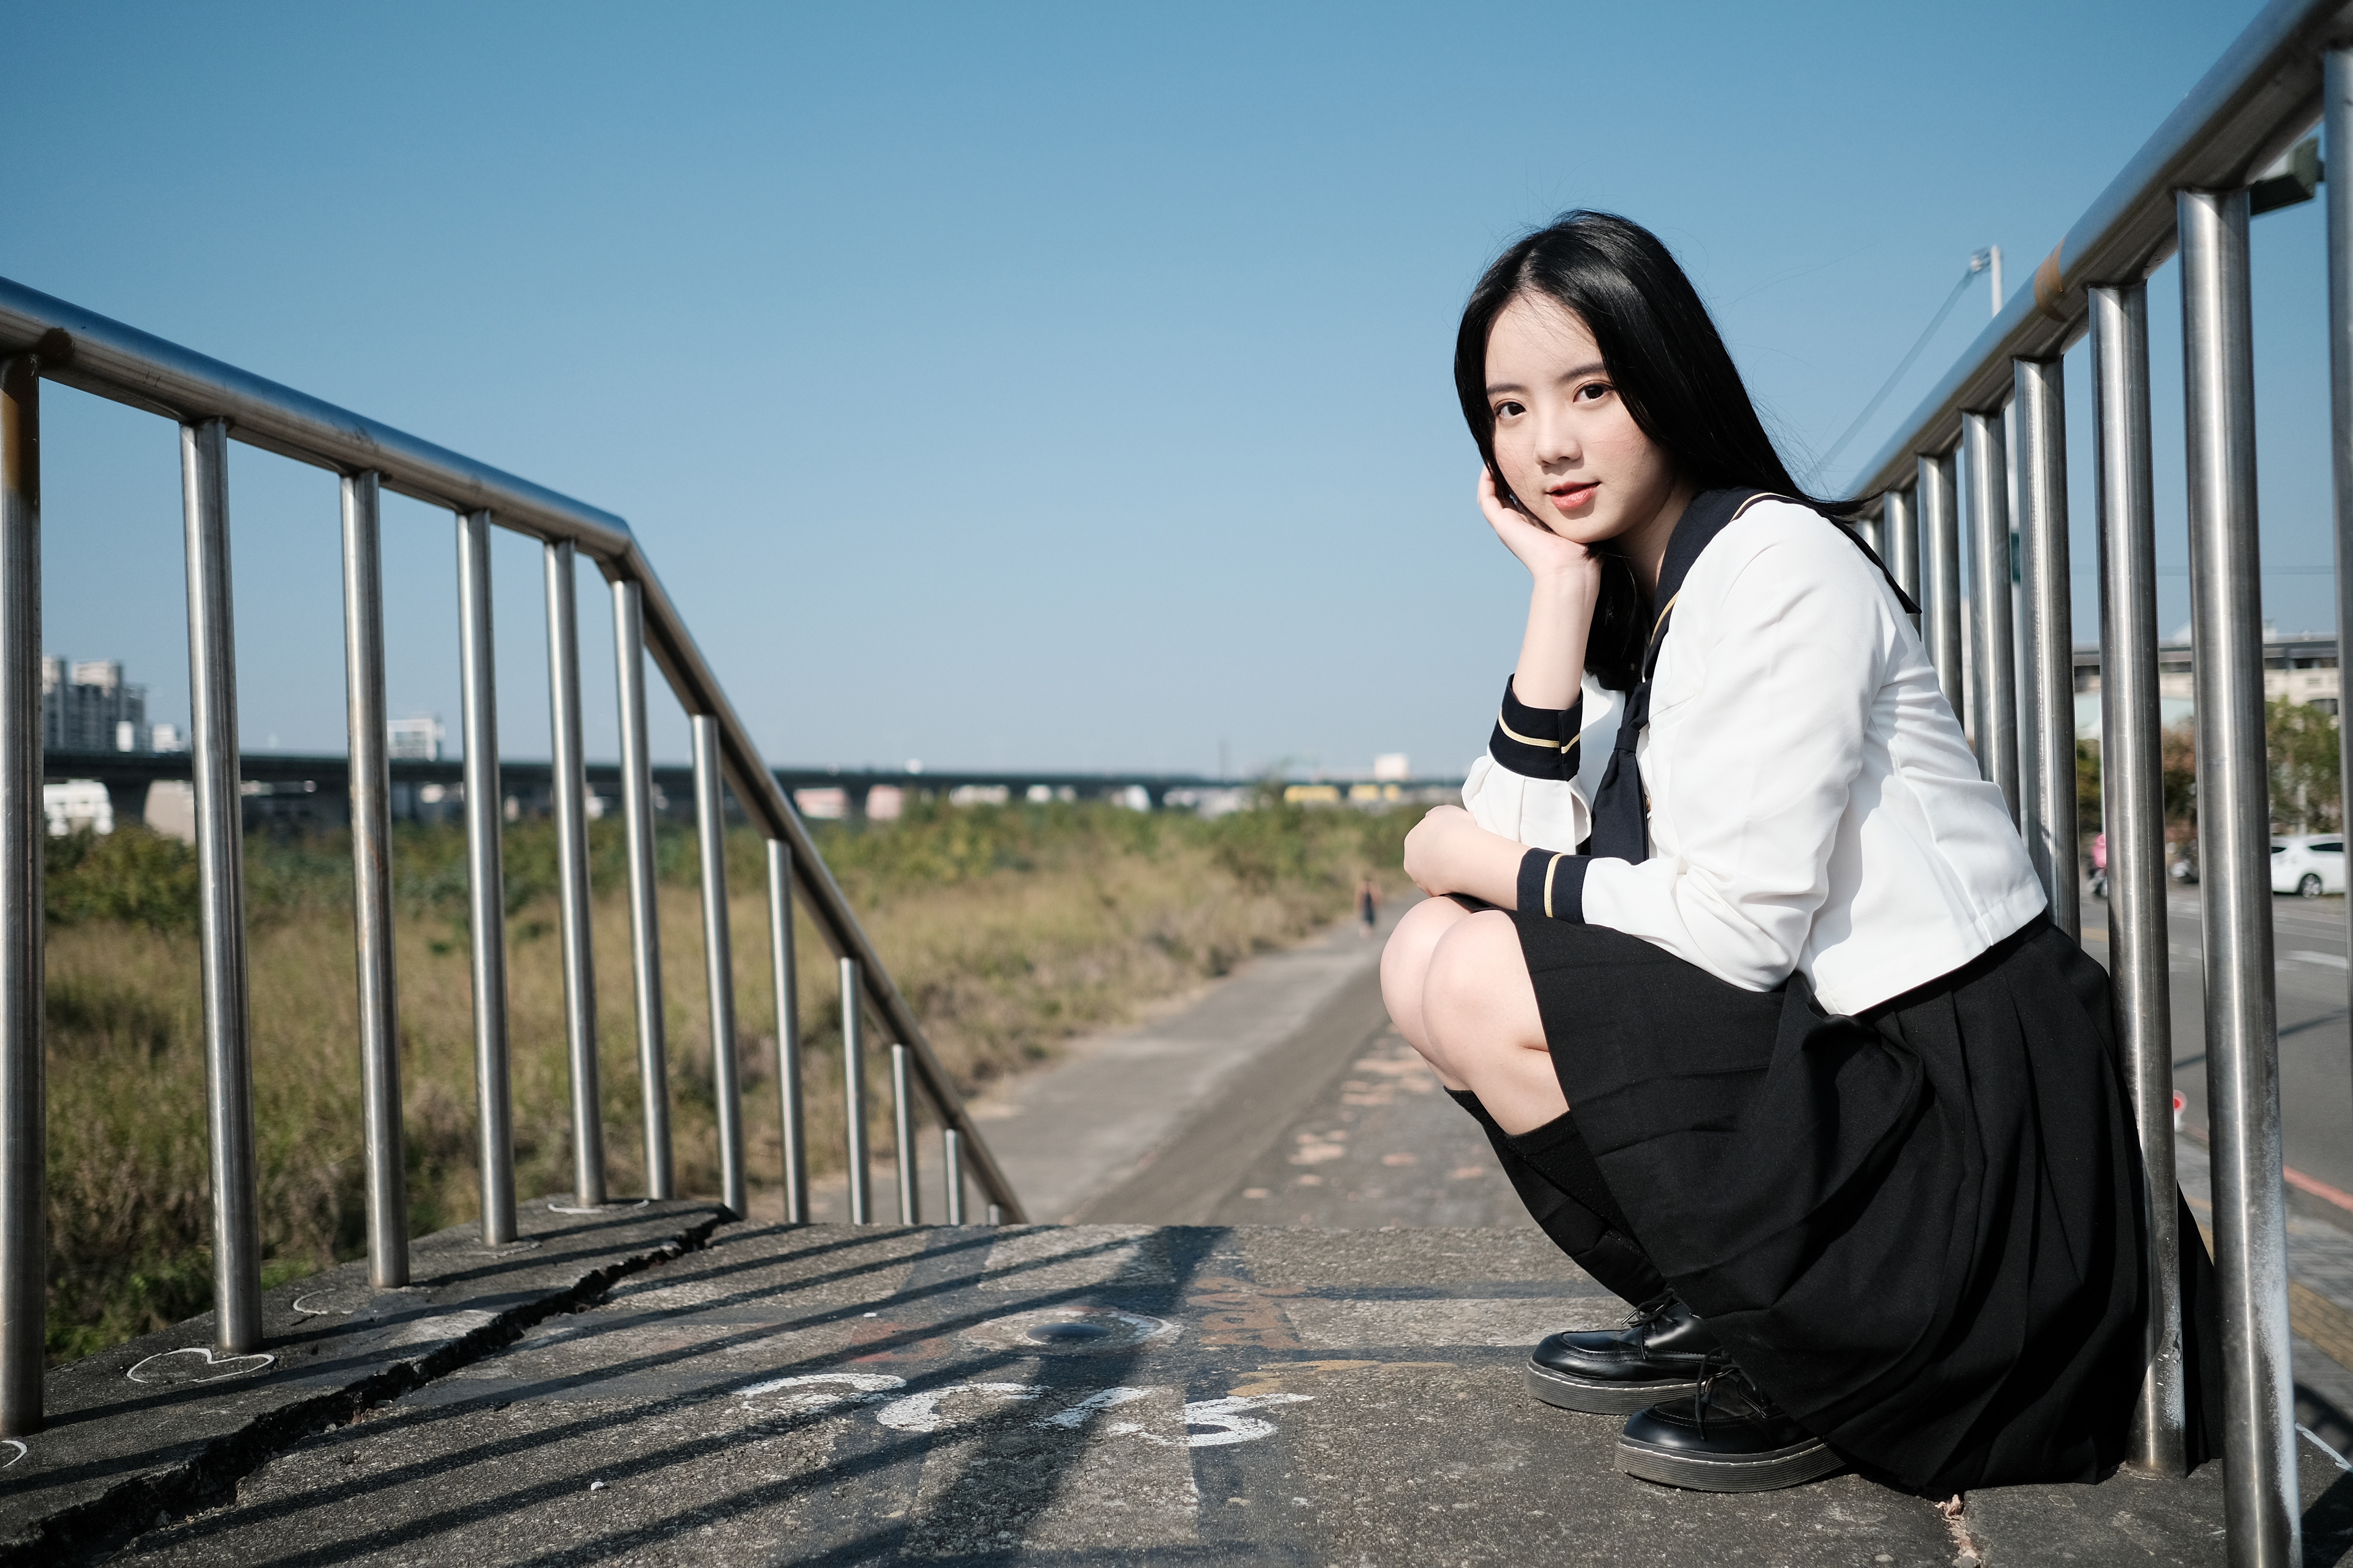
women, model, people, girl, photography, sky, plant, flash photography, street fashion, black hair, wood, Tints and shades, eyewear, happy, road, long hair, travel, grass, knee, human leg, stairs, bridge, blond, brown hair, leisure, pattern, sitting, handrail, landscape, guard rail, pedestrian, portrait photography, walkway, sandal, street, shadow, photo shoot, bag, tourism, t shirt